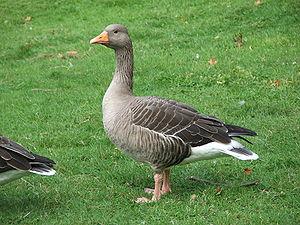
Le genre Anser comprend huit espèces d'oies. Les oies sont de grands anatidés de l'hémisphère nord. Toutes les espèces sont sociables et migratrices, en vol, elles adoptent des formations en V typiques.